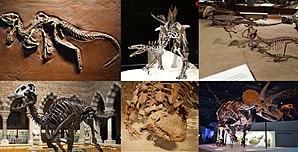
Les ornithischiens ou Ornithischia sont un des deux grands ordres de dinosaures. Il a été proposé par le professeur Harry Govier Seeley en 1887 et rapidement adopté.